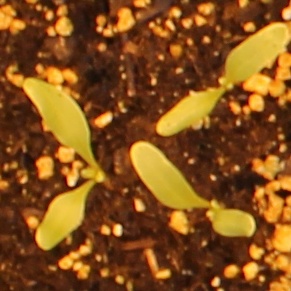
Label: Sugar beet